List of Animaniacs characters

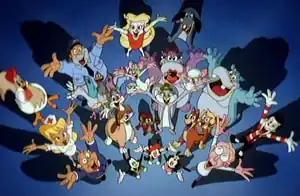
"Animaniacs" has a large cast of characters, most of whom appear in this scene from the opening theme.

This is a list of characters in the 1993 animated series "Animaniacs" and its 2020 revival.